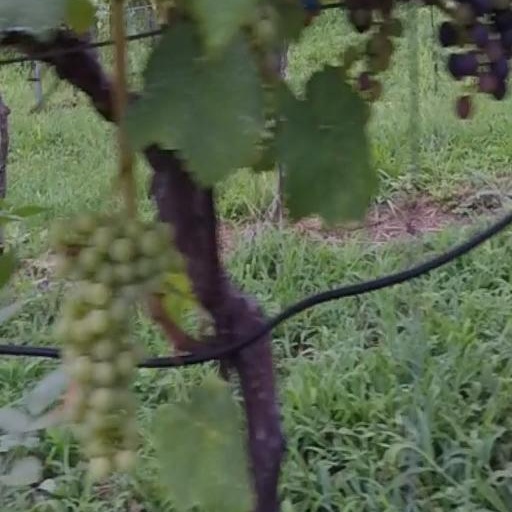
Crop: grape